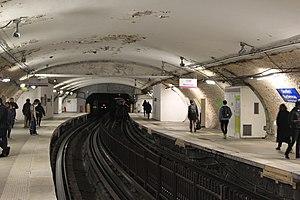
Denfert-Rochereau est une station des lignes 4 et 6 du métro de Paris, située dans le 14ᵉ arrondissement de Paris.